Coulomb

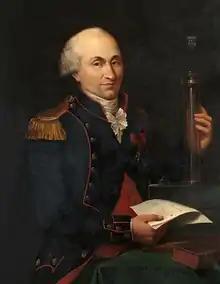
Charles-Augustin de Coulomb

By 1878, the British Association for the Advancement of Science had defined the volt, ohm, and farad, but not the coulomb. In 1881, the International Electrical Congress, now the International Electrotechnical Commission (IEC), approved the volt as the unit for electromotive force, the ampere as the unit for electric current, and the coulomb as the unit of electric charge.